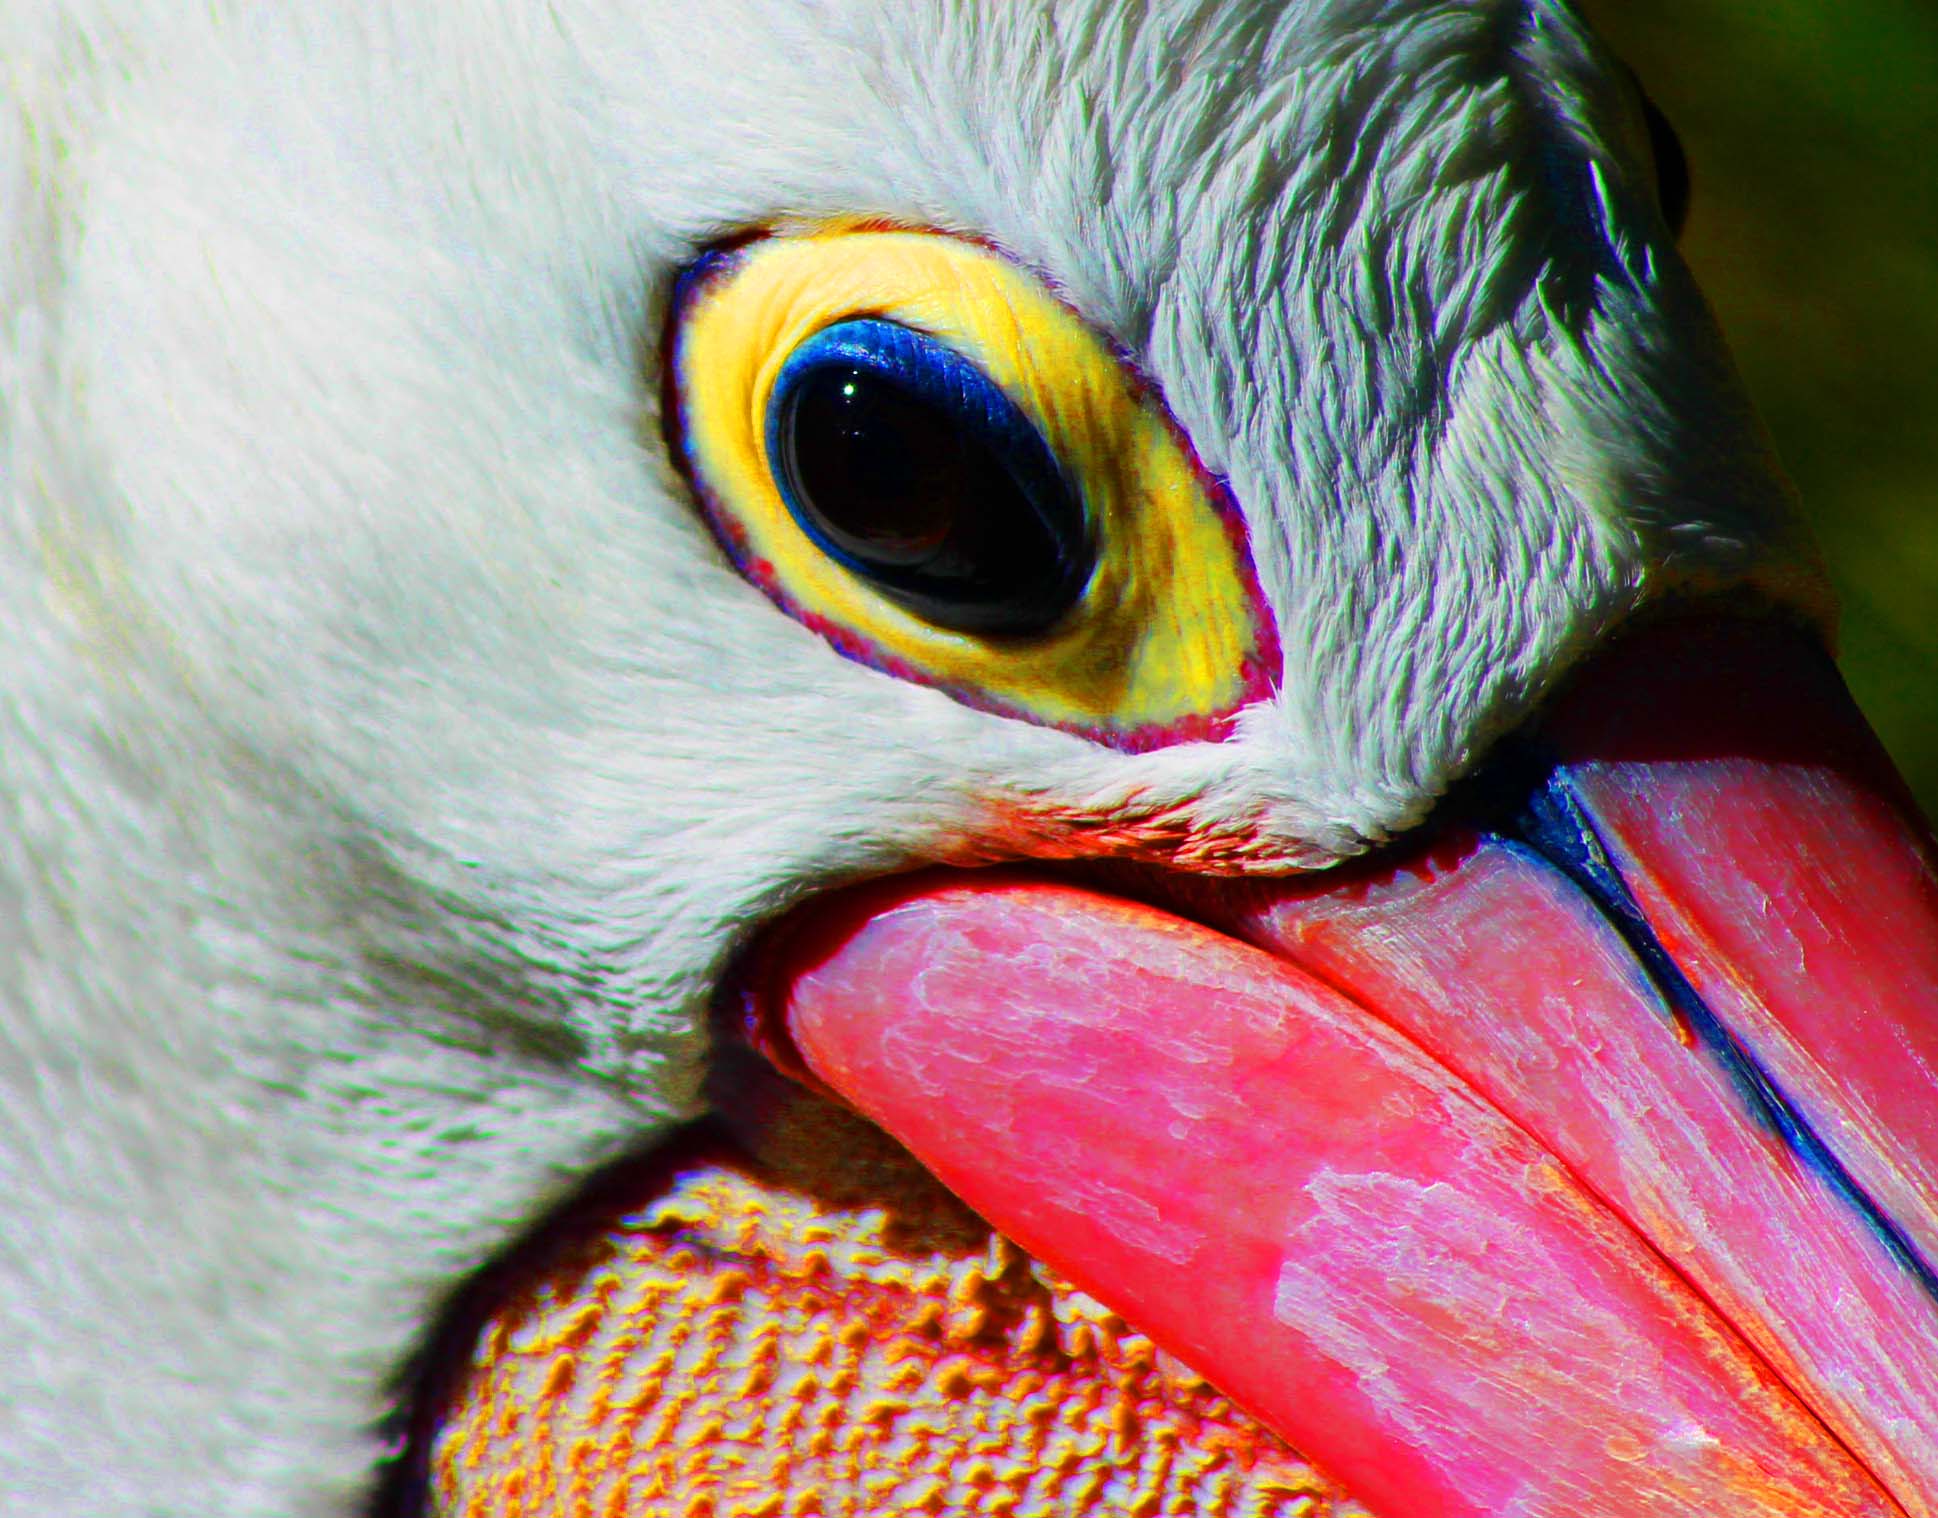
nature, bird, pelican, wildlife, zoo, beak, crop, color, contrast, close, fauna, lorikeet, macaw, close up, australia, colour, south, les, eye, vertebrate, parrot, up, blogger, facebook, shot, organ, adelaide, twitter, anawesomeshot, striking, dazzling, tumblr, pinterest, haines, adelaide2013, coour, vividan